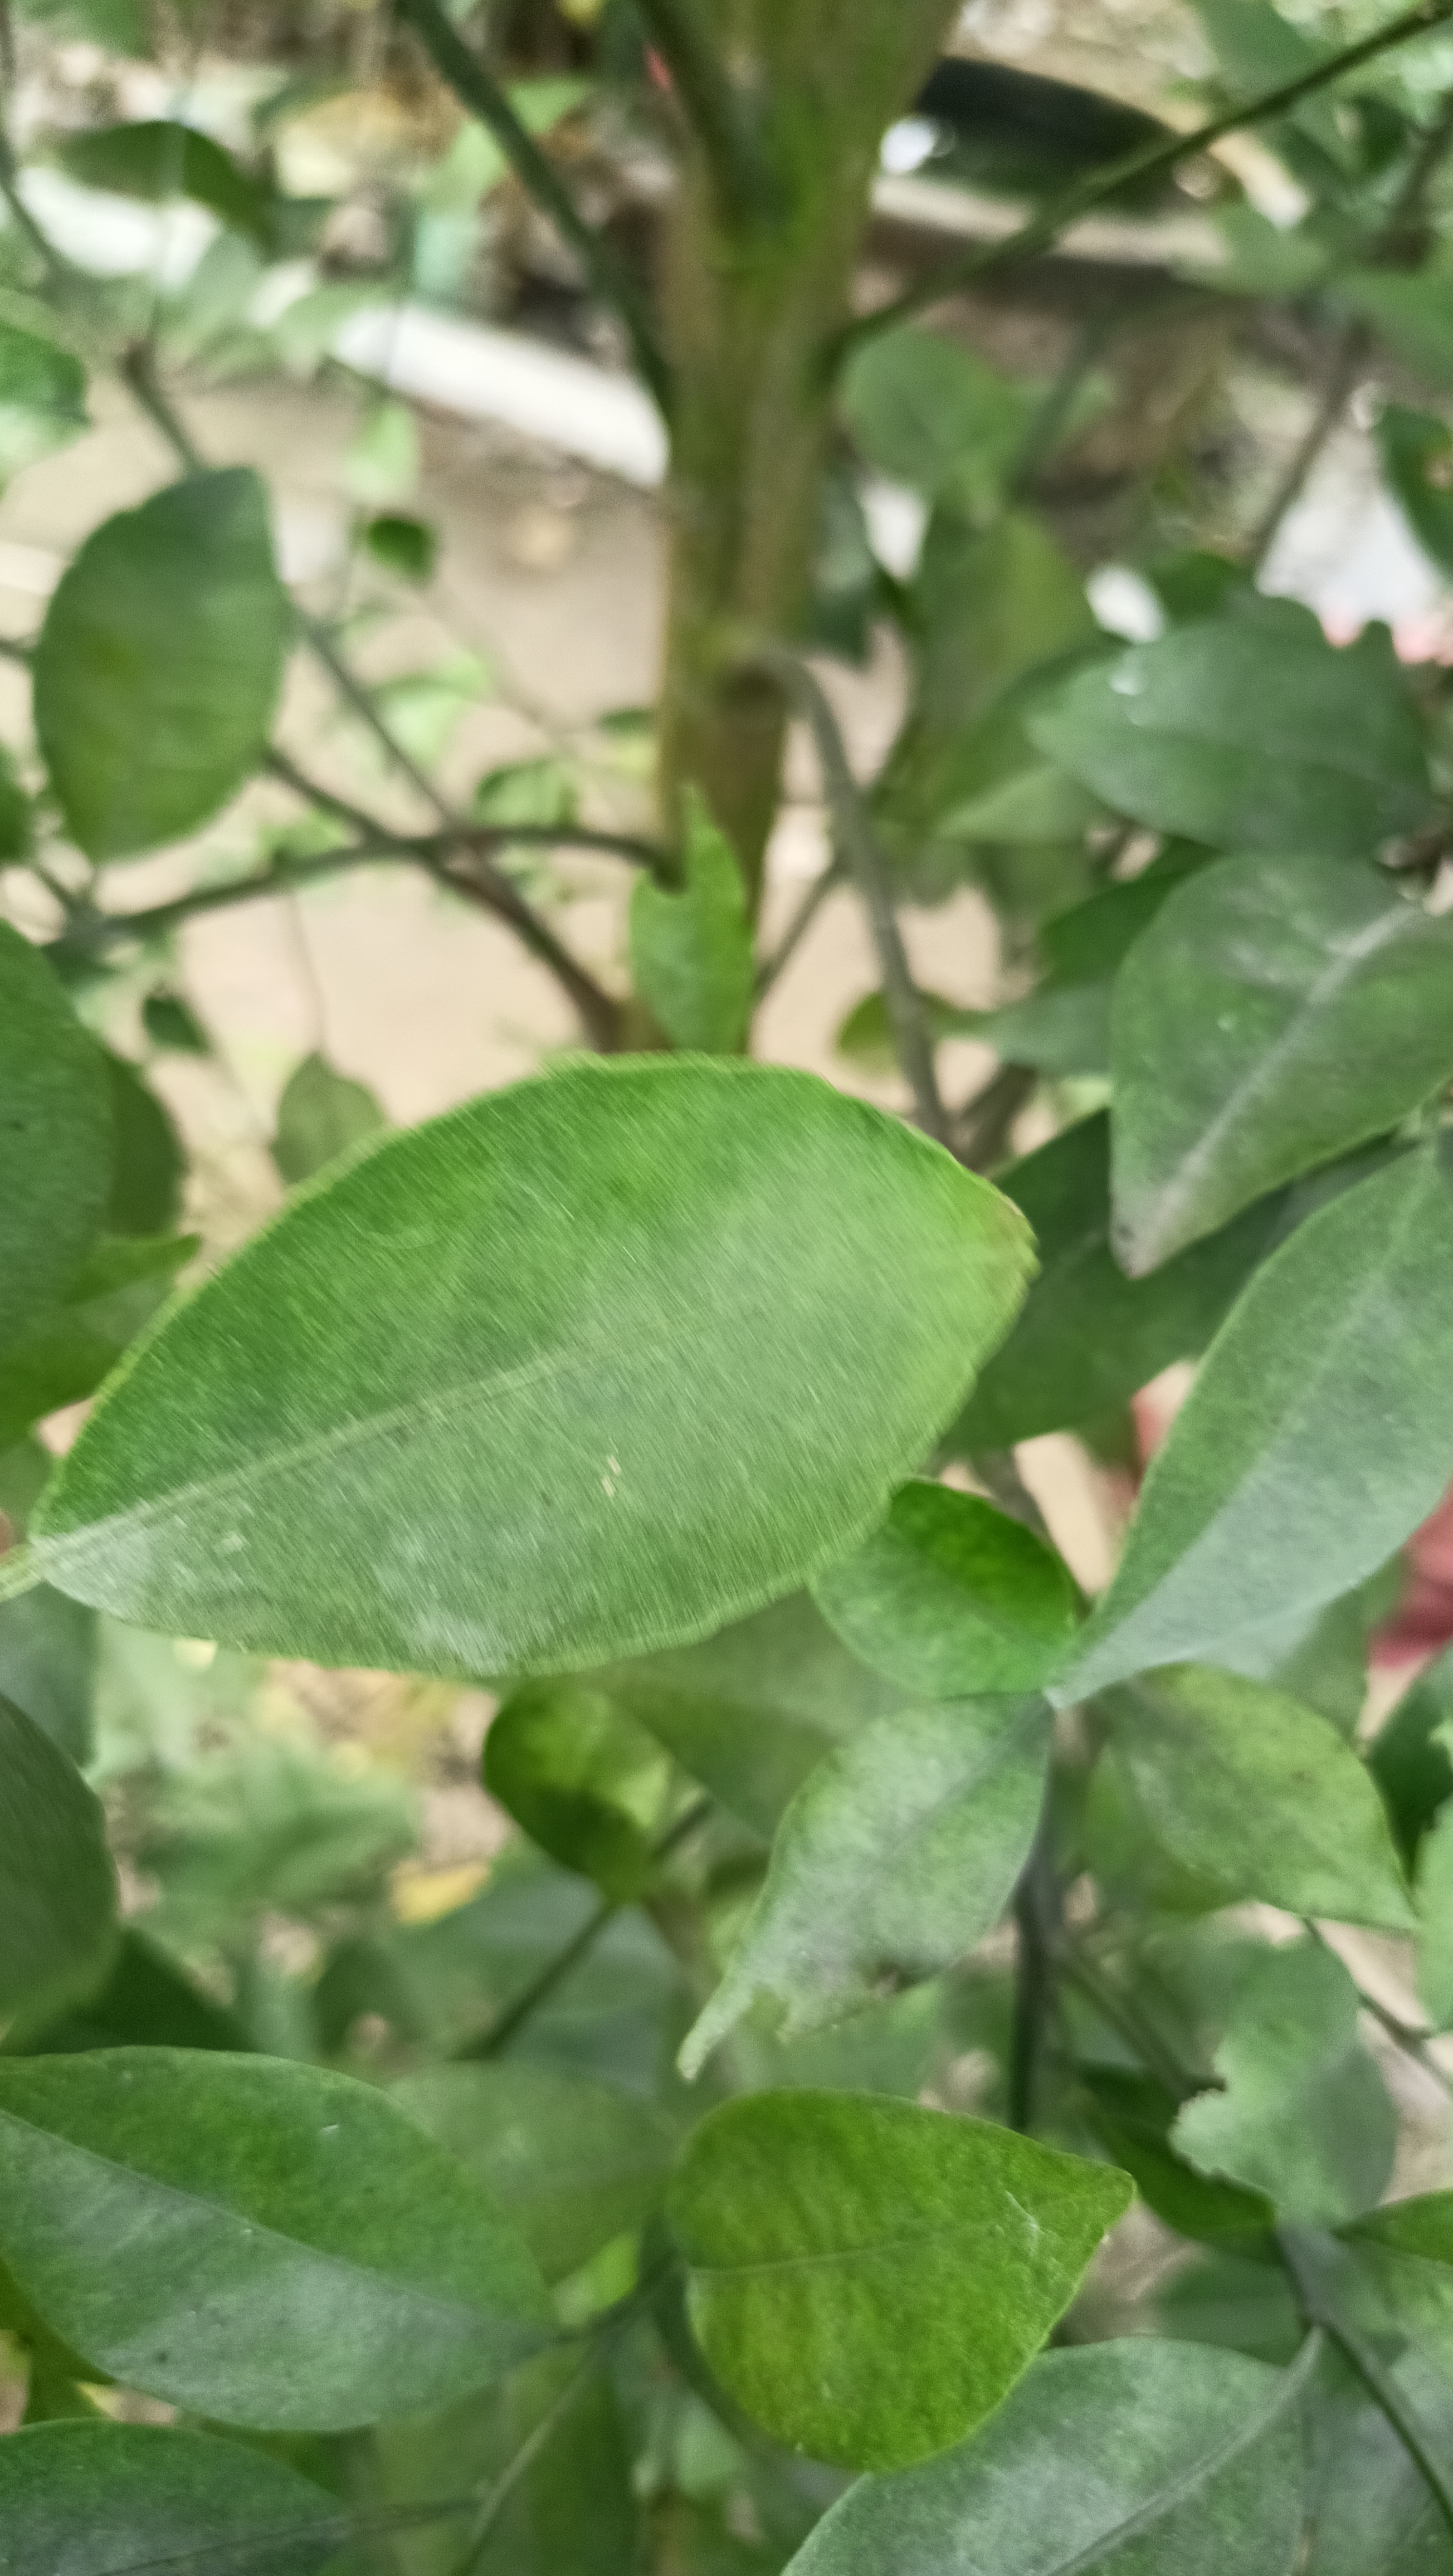
Mandarin leaf variety: China Mishti